Drip coffee

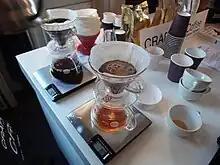
Water seeps through the ground coffee and the paper filter and is then collected in a container placed below a holder used for drip brewing.

Drip coffee is made by pouring hot water onto ground coffee beans, allowing it to brew while seeping through. There are several methods for doing this, including using a filter. Terms used for the resulting coffee often reflect the method used, such as drip-brewed coffee, or, somewhat inaccurately, filtered coffee in general. Manually brewed drip coffee is typically referred to as pour-over coffee. Water seeps through the ground coffee, absorbing its constituent chemical compounds, and then passes through a filter. The used coffee grounds are retained in the filter, while the brewed coffee is collected in a vessel such as a carafe or pot.